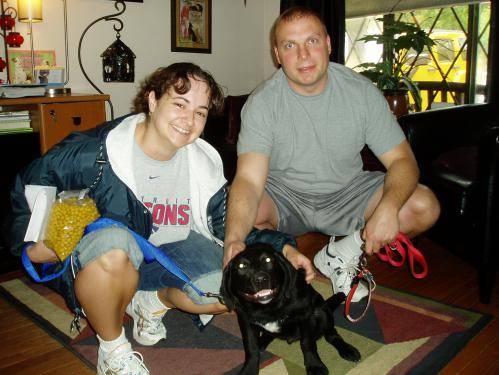
Label: dog